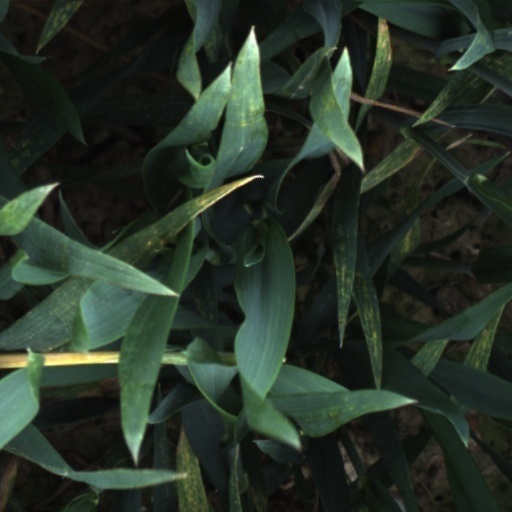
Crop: wheat